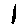
Label: 1